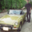
Label: automobile